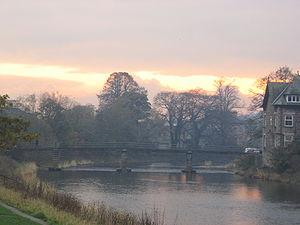
Le Kent est un fleuve côtier du comté de Cumbria au nord-ouest de l'Angleterre. Il prend sa source dans les collines qui entourent la paroisse civile de Kentmere et se jette dans la mer d'Irlande 32 km plus loin au niveau de la ville d'Arnside.